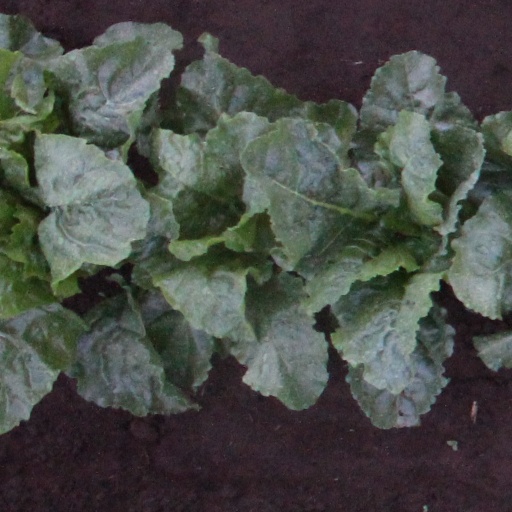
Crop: sugar beet